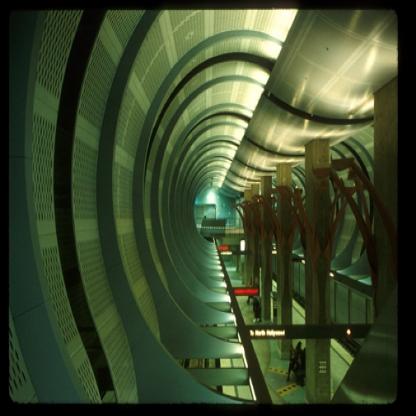
Scene: Indoor